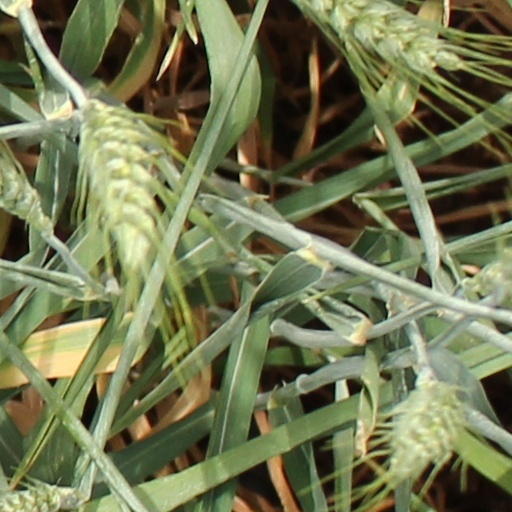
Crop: wheat